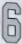
Number: 6